International FOP Association

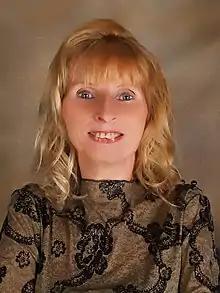
Jeannie L Peeper IFOPA Founder and President

IFOPA was founded in 1988 by Jeannie L. Peeper. Diagnosed with FOP in 1962 at age four, Peeper graduated from college in 1985 with a bachelor of arts degree in social work. Michael Zasloff, then at the National Institutes of Health (NIH), was studying FOP and put Peeper in contact with all FOP patients known to the NIH, eighteen in total, to whom Peeper mailed a questionnaire. Eleven responded. In early 1988, Peeper started a newsletter called "FOP Connection" in collaboration with Nancy Sando, one of the respondents. In June of that year, Peeper founded the IFOPA to facilitate fund raising for FOP research and generally create awareness of the disease. With an initial association membership of eleven, Peeper became the inaugural president and Sando was appointed vice president. In 1989, Peeper collaborated with the University of Pennsylvania to support establishment of the FOP Collaborative Research Project, and in 1992, the Center for Research in FOP and Related Disorders, efforts spearheaded by Drs. Frederick Kaplan, Michael Zasloff, and Eileen Shore.